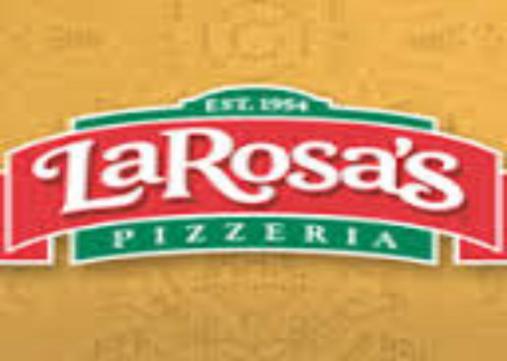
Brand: larosa's pizzeria
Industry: Food